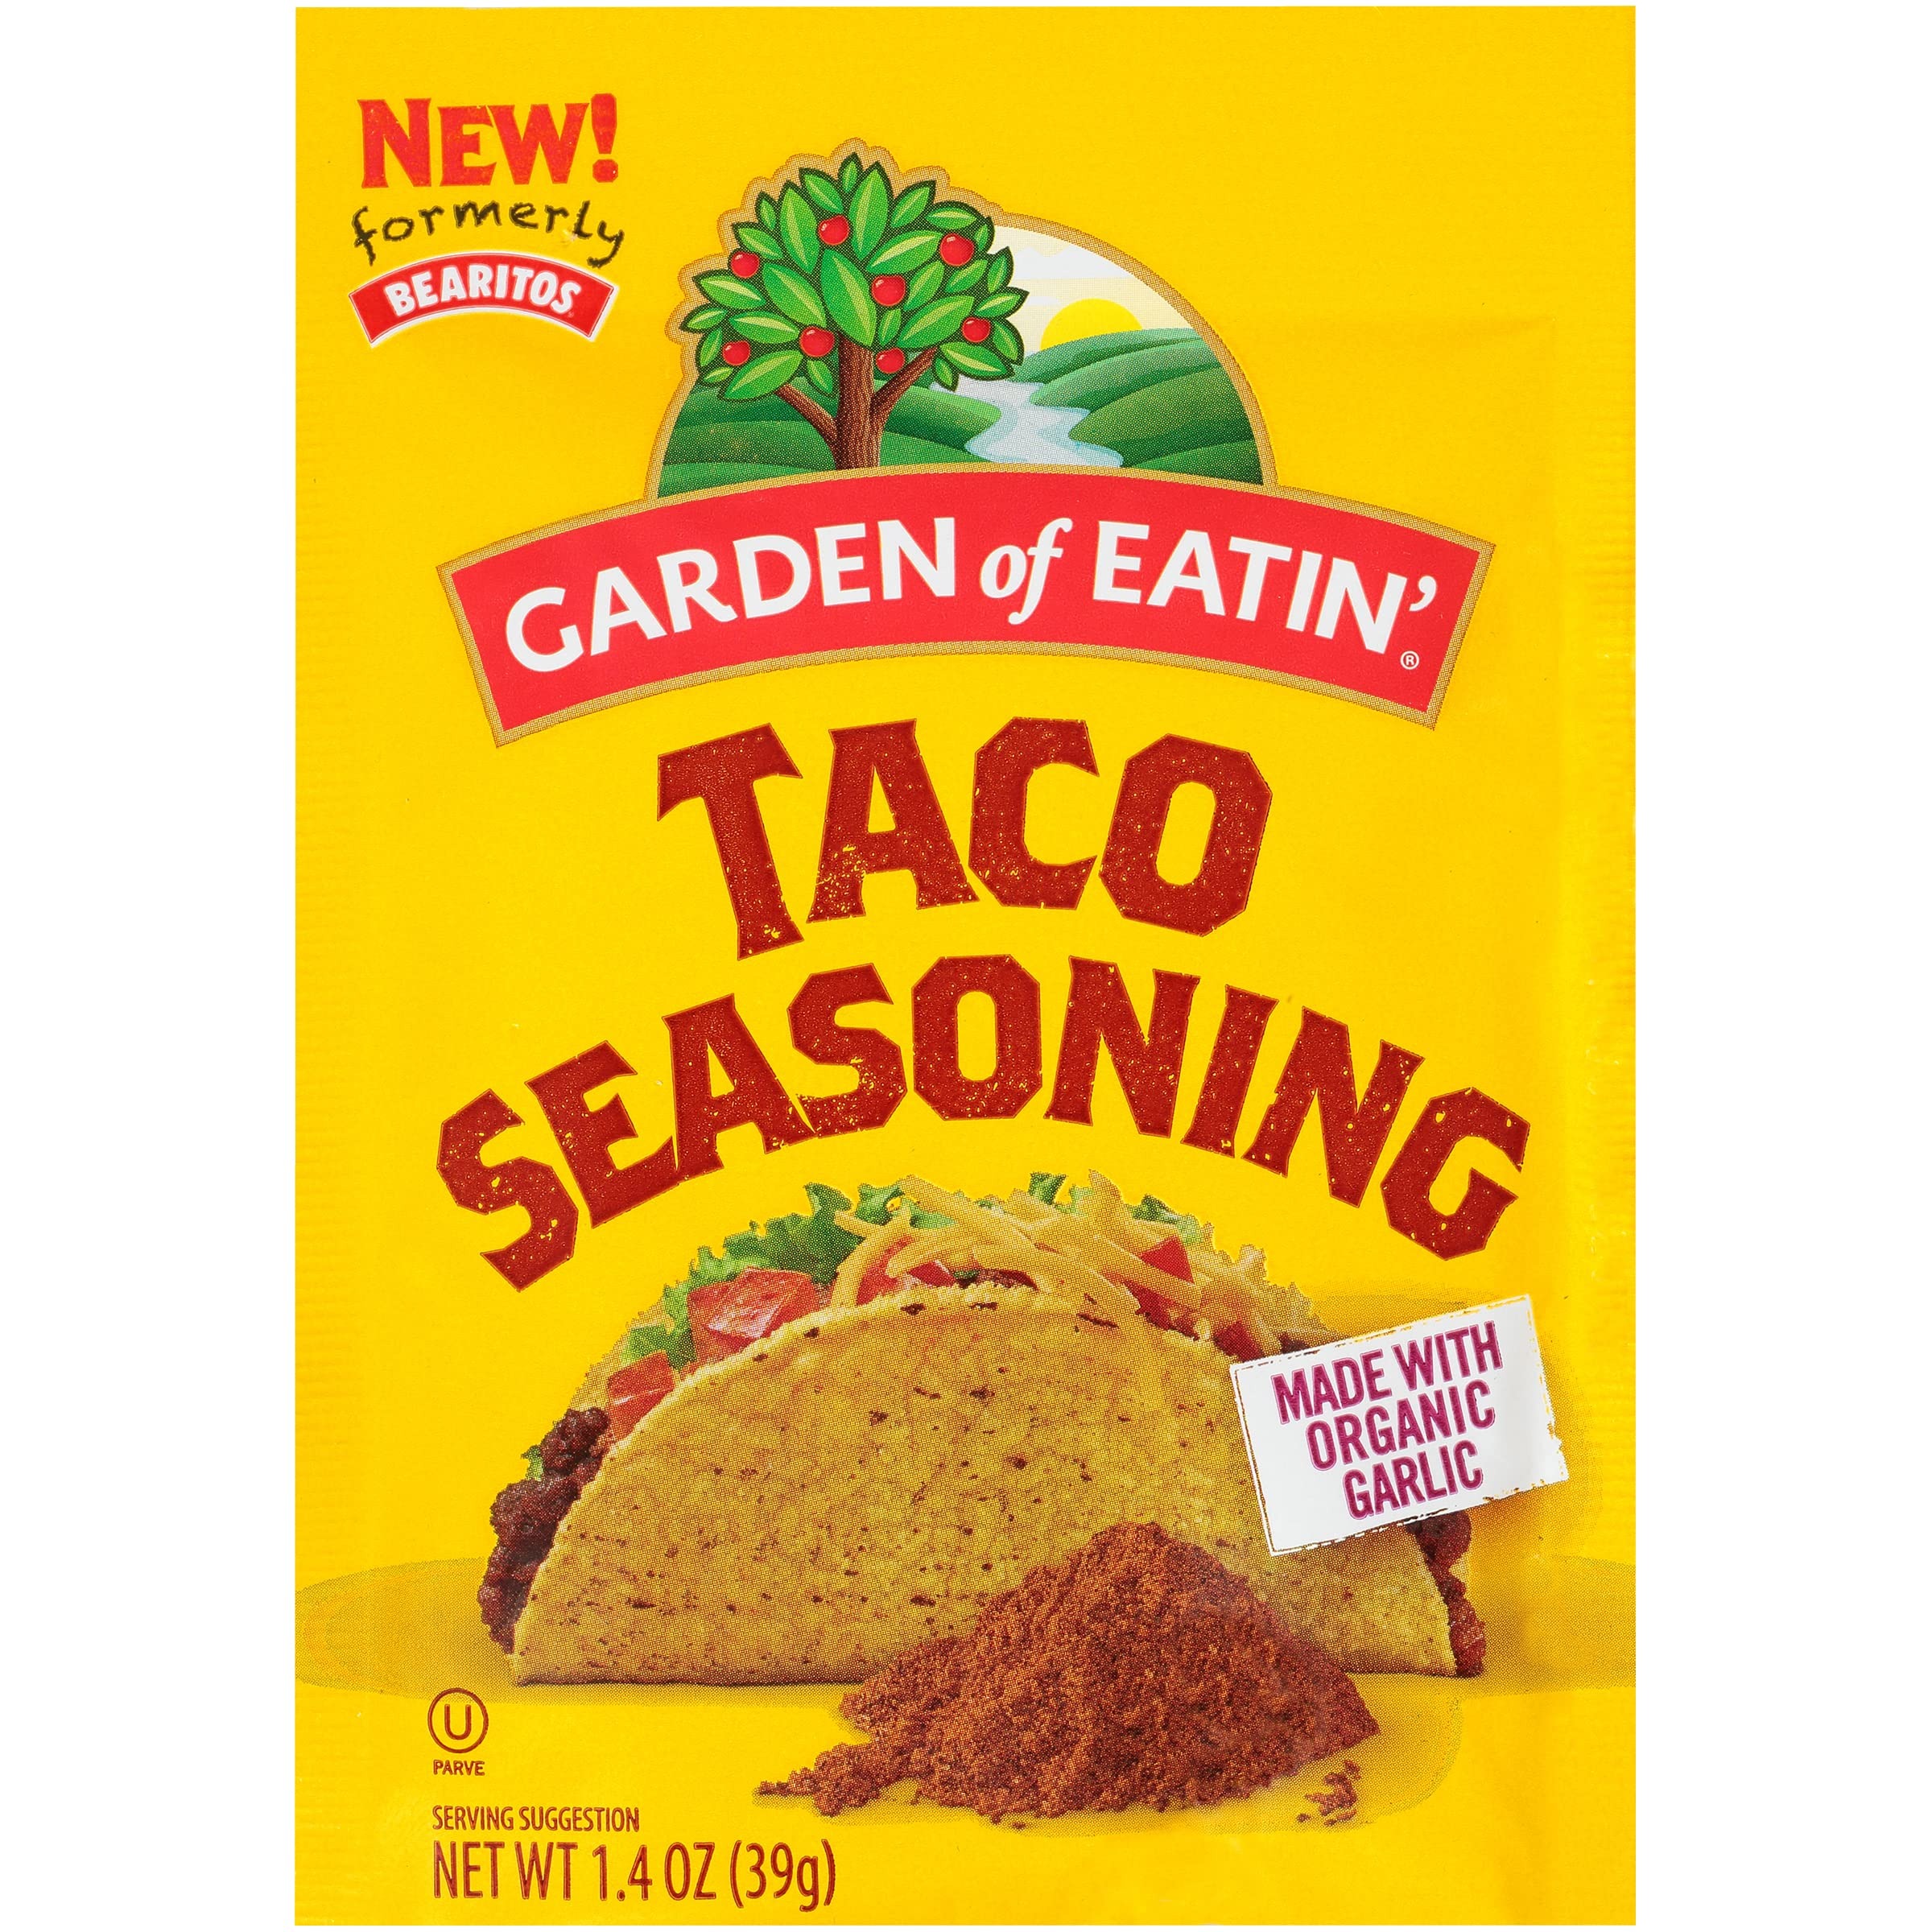
Item Name: Garden of Eatin' Taco Seasoning, 1.4 oz. Packet (Pack of 12)
Bullet Point 1: Twelve 1.4 oz packets of Garden of Eatin' Taco Seasoning
Bullet Point 2: Perfect for family taco night
Bullet Point 3: Cooks in just 8 minutes
Bullet Point 4: No MSG, no hydrogenated oils, no genetically engineered ingredients
Bullet Point 5: All natural
Value: 16.8
Unit: ounce

Price: 3.21